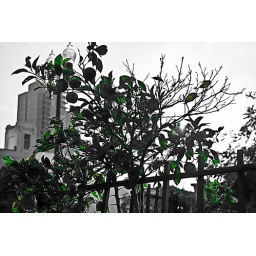
A lemon tree at sunset in Little Italy, San Diego. Processed using onOne PhotoTools